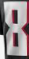
Number: 8